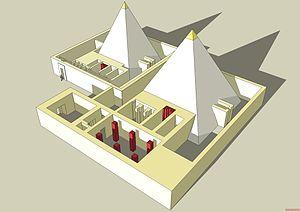
Khouit II, est une des épouses de Téti, souverain de la VIᵉ dynastie.
La pyramide de Téti est une pyramide à faces lisses située au nord de Saqqarah en Égypte. Elle est, historiquement, la deuxième pyramide à textes. Les fouilles ont révélé une pyramide satellite, deux pyramides de reines accompagnées de structures cultuelles, ainsi qu'un temple funéraire. La pyramide fut ouverte par Gaston Maspero en 1882 et le complexe exploré durant plusieurs campagnes s'étalant de 1907 à 1965.
Ipout Iʳᵉ est une des épouses de Téti, pharaon de la VIᵉ dynastie.